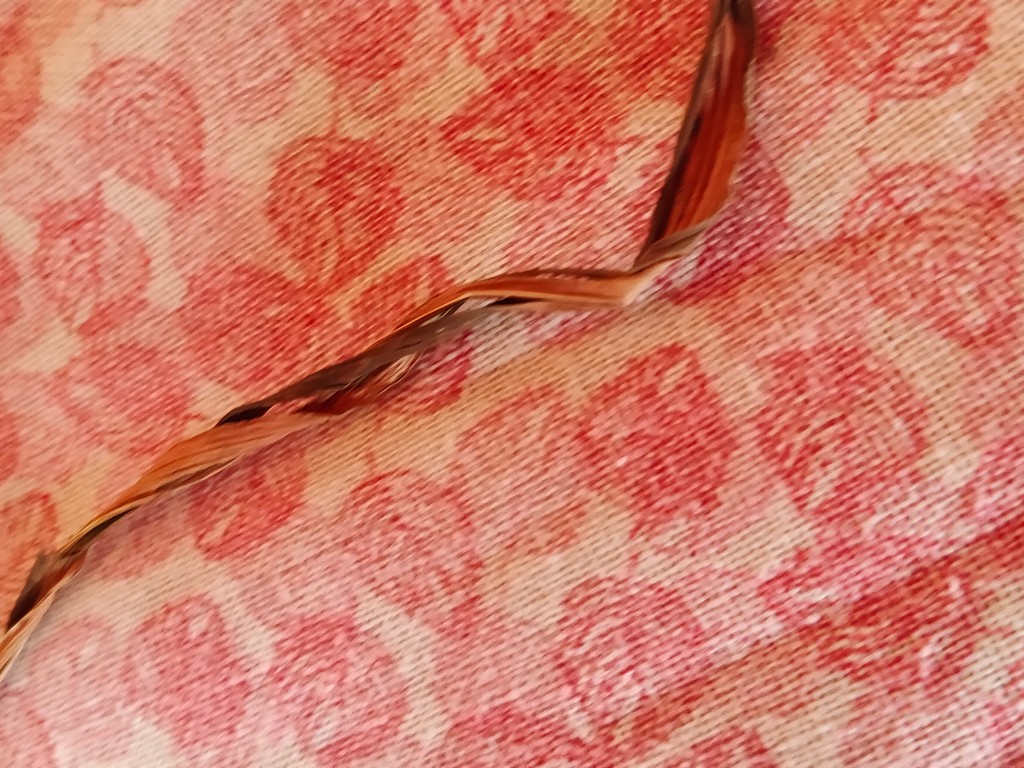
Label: Dried